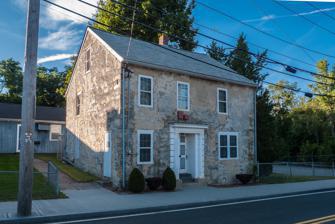
Building: Allenville Mill Storehouse
Country: United States of America
Year built: 1813
United States historic place Allenville Mill Storehouse U.S. National Register of Historic Places Allenville Mill Storehouse in 2013 Allenville Mill Storehouse Show map of Rhode Island Allenville Mill Storehouse Show map of the United States Location Esmond, Rhode Island Coordinates 41°52′41″N 71°30′9″W / 41.87806°N 71.50250°W / 41.87806; -71.50250 Built 1813 NRHP reference No. 72000033 Added to NRHP January 20, 1972 Allenville Mill Storehouse (also known as Company Storehouse or Allenville ) is a historic mill storehouse at 5 Esmond Street in Esmond, Rhode Island within the town of Smithfield, Rhode Island . The exact date of construction is unknown, but it was built with rubble masonry construction which was typical of mill construction during and after the War of 1812 . In 1813, Phillip Allen purchased 4.5 acres of land and constructed a mill on the site, but the first record to specifically refer to the storehouse was an insurance policy from 1836. Allen sold the property in 1857 and it changed ownership several times before it became Esmond Mills in 1906. In 1937, the building was used as a post office and described erroneously as the "Old Allenville Mill". The building has had some alterations to the front door and possibly the addition of a side door, but the interior of the structure was not detailed in the National Register of Historic Places nomination. The Allenville Mill Storehouse was added to the National Register of Historic Places in 1972. History The Allenville Mill Storehouse is a 30-foot (9.1 m) two story square stone rubble-construction storehouse erected by Phillip Allen . The exact date of construction is unknown, but it was built with rubble-construction as was typical of mill construction during and after the War of 1812 . In 1813, Allen purchased 4.5 acres from Esek Smith to construct a mill on the empty land. The exact date the mill and the storehouse was built is unknown, but Allen's brother, Zachariah, noted in his diary a payment from "P. Allen for building his factory" on March 5, 1821. The first record of the building is from an 1836 insurance policy obtained by Philip Allen for the cotton factory and a "Store and cloth room". Further evidence it was used as the storehouse comes from a lithographic map from 1858 and in the town's deeds. Allen sold the property in 1857 and it changed owners again in 1860, and was renamed to the Smithfield Manufacturing Company. Ownership changed in 1879, and it was renamed Enfield Mills and transferred again in 1906 and renamed Esmond Mills. In 1937, the building was used as a post office and described erroneously as the "Old Allenville Mill". The discovery that it was a storehouse and not the mill was made only during the National Register of Historic Places survey. In 1971, the National Register of Historic Places nomination noted that the "original fenestration is largely evident, although the eastern first story window of the front facade has been somewhat enlarged. This and other alterations may have occurred during the last decades of the nineteenth century or the early years of the twentieth when the building became the United States Post Office." One of these alterations appears to be the side entrance on the southwestern side of the building, Candee hypothesizes that it may have replaced an original window. Another modification appears to have been made to the main entrance which has a flat pedimented front door that is framed with columns protruding on plinths. The main door is also surrounded with "wooden rustification",  but it is noted that this alteration to the main entrance "provides an important visual point to the simple building." In 1971, the National Register of Historic Places nomination did not detail the interior, but an included photo noted the windows were boarded up and it was listed as being for rent. A photo from 2013 shows that the structure has since been renovated and remains well-maintained. Significance The Allenville Mill Storehouse was long considered to be the Allenville Mill, including in the 1937 Federal Writer's Project book, but records indicate this was the storehouse of the mill constructed in 1813. Despite not being the mill complex, the storehouse is the earliest surviving example of the 19th-century company storehouses in Rhode Island, and one of only a few surviving examples of company storehouses remaining from the 19th century. Furthermore, the property was erected and owned by the Governor of Rhode Island and later United States Senator Phillip Allen . It was added to the National Register of Historic Places in 1972. See also National Register of Historic Places listings in Providence County, Rhode Island References